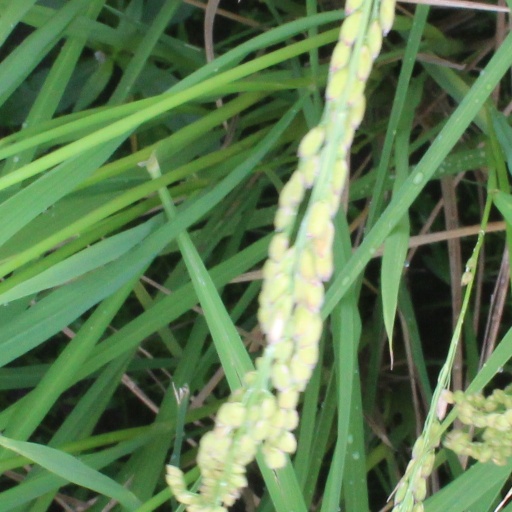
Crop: rice